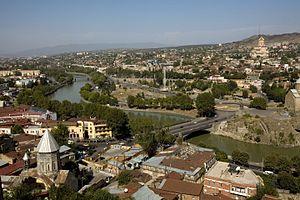
La Koura est un fleuve d'Asie qui s'écoule d'ouest en est entre le Caucase proprement dit et le petit Caucase. Elle était appelée Cyrus dans l'Antiquité. La Koura est le plus grand fleuve de Transcaucasie.